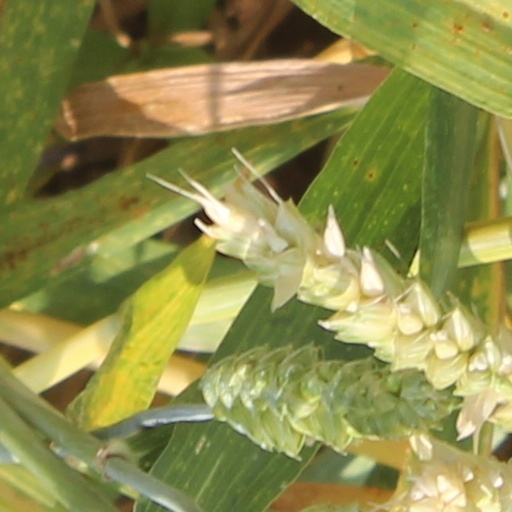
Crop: wheat